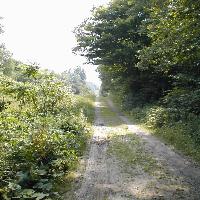
Weather: sun or clear